Solarized architectural glass

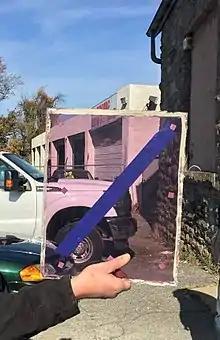
Single pane of historic solarized architectural glass, removed from its frame.

Solarized architectural glass is a type of architectural glass, used as a building material, that has changed color as a result of a chemical reaction between a glass decolorizer and ultra-violet light (a process known as solarization). Sometimes known as "desert glass", or "sun-purpled glass", solarized glass is most commonly observed as bottles and glassware. However, solarized glass does occasionally appear in architectural contexts and uses, especially window panes, doorknobs, and pavement lights. The physical characteristics and the relative rarity of this glass for windows has meant that it is understood as a distinct glass type.